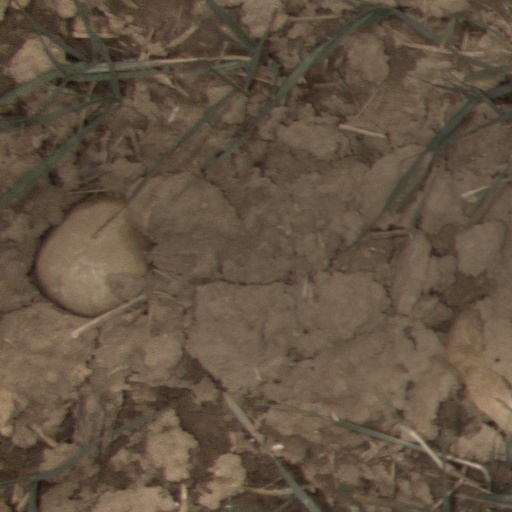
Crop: wheat